Universal Esperanto Association

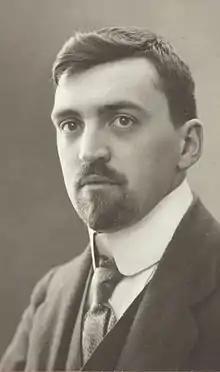
Hector Hodler, son of famous Swiss painter Ferdinand Hodler, in 1920

In 1908, a group of young Esperanto speakers founded an international association based on individual, direct membership: "Universala Esperanto-Asocio", based in Geneva. According to Hector Hodler and his followers, an international cause such as Esperanto must be supported by a unitary, truly international association, and UEA members should found separate organizations on national and local levels.